Ashleigh Gray

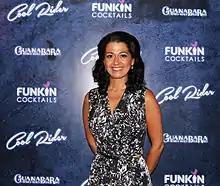
Ashleigh Gray at the Cool Rider Album Launch Party 2015

Gray was born in Fife, Scotland and educated at Newbattle Community High School in Dalkeith. In 2003, she graduated from the Guildford School of Acting, where she received the Margaret Veale Award for Singing and the principals award for Musical Theatre. In 2001, Gray returned to Newbattle High School to give a talk to pupils, during which she was surprised by a TV crew and BBC TV star Jane McDonald who were filming her for a series called "Star for a Night".